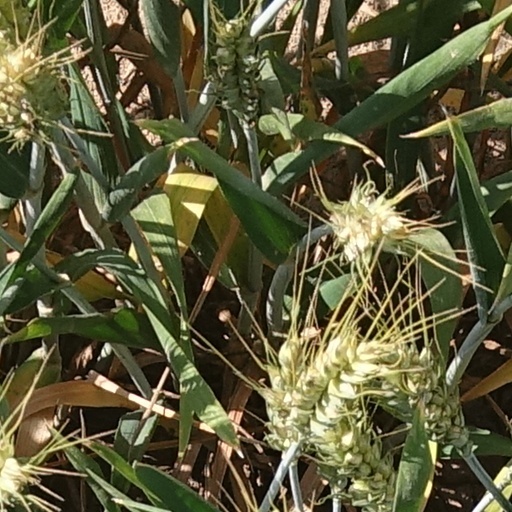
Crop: wheat